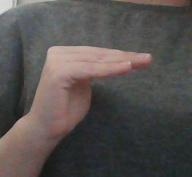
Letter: haa